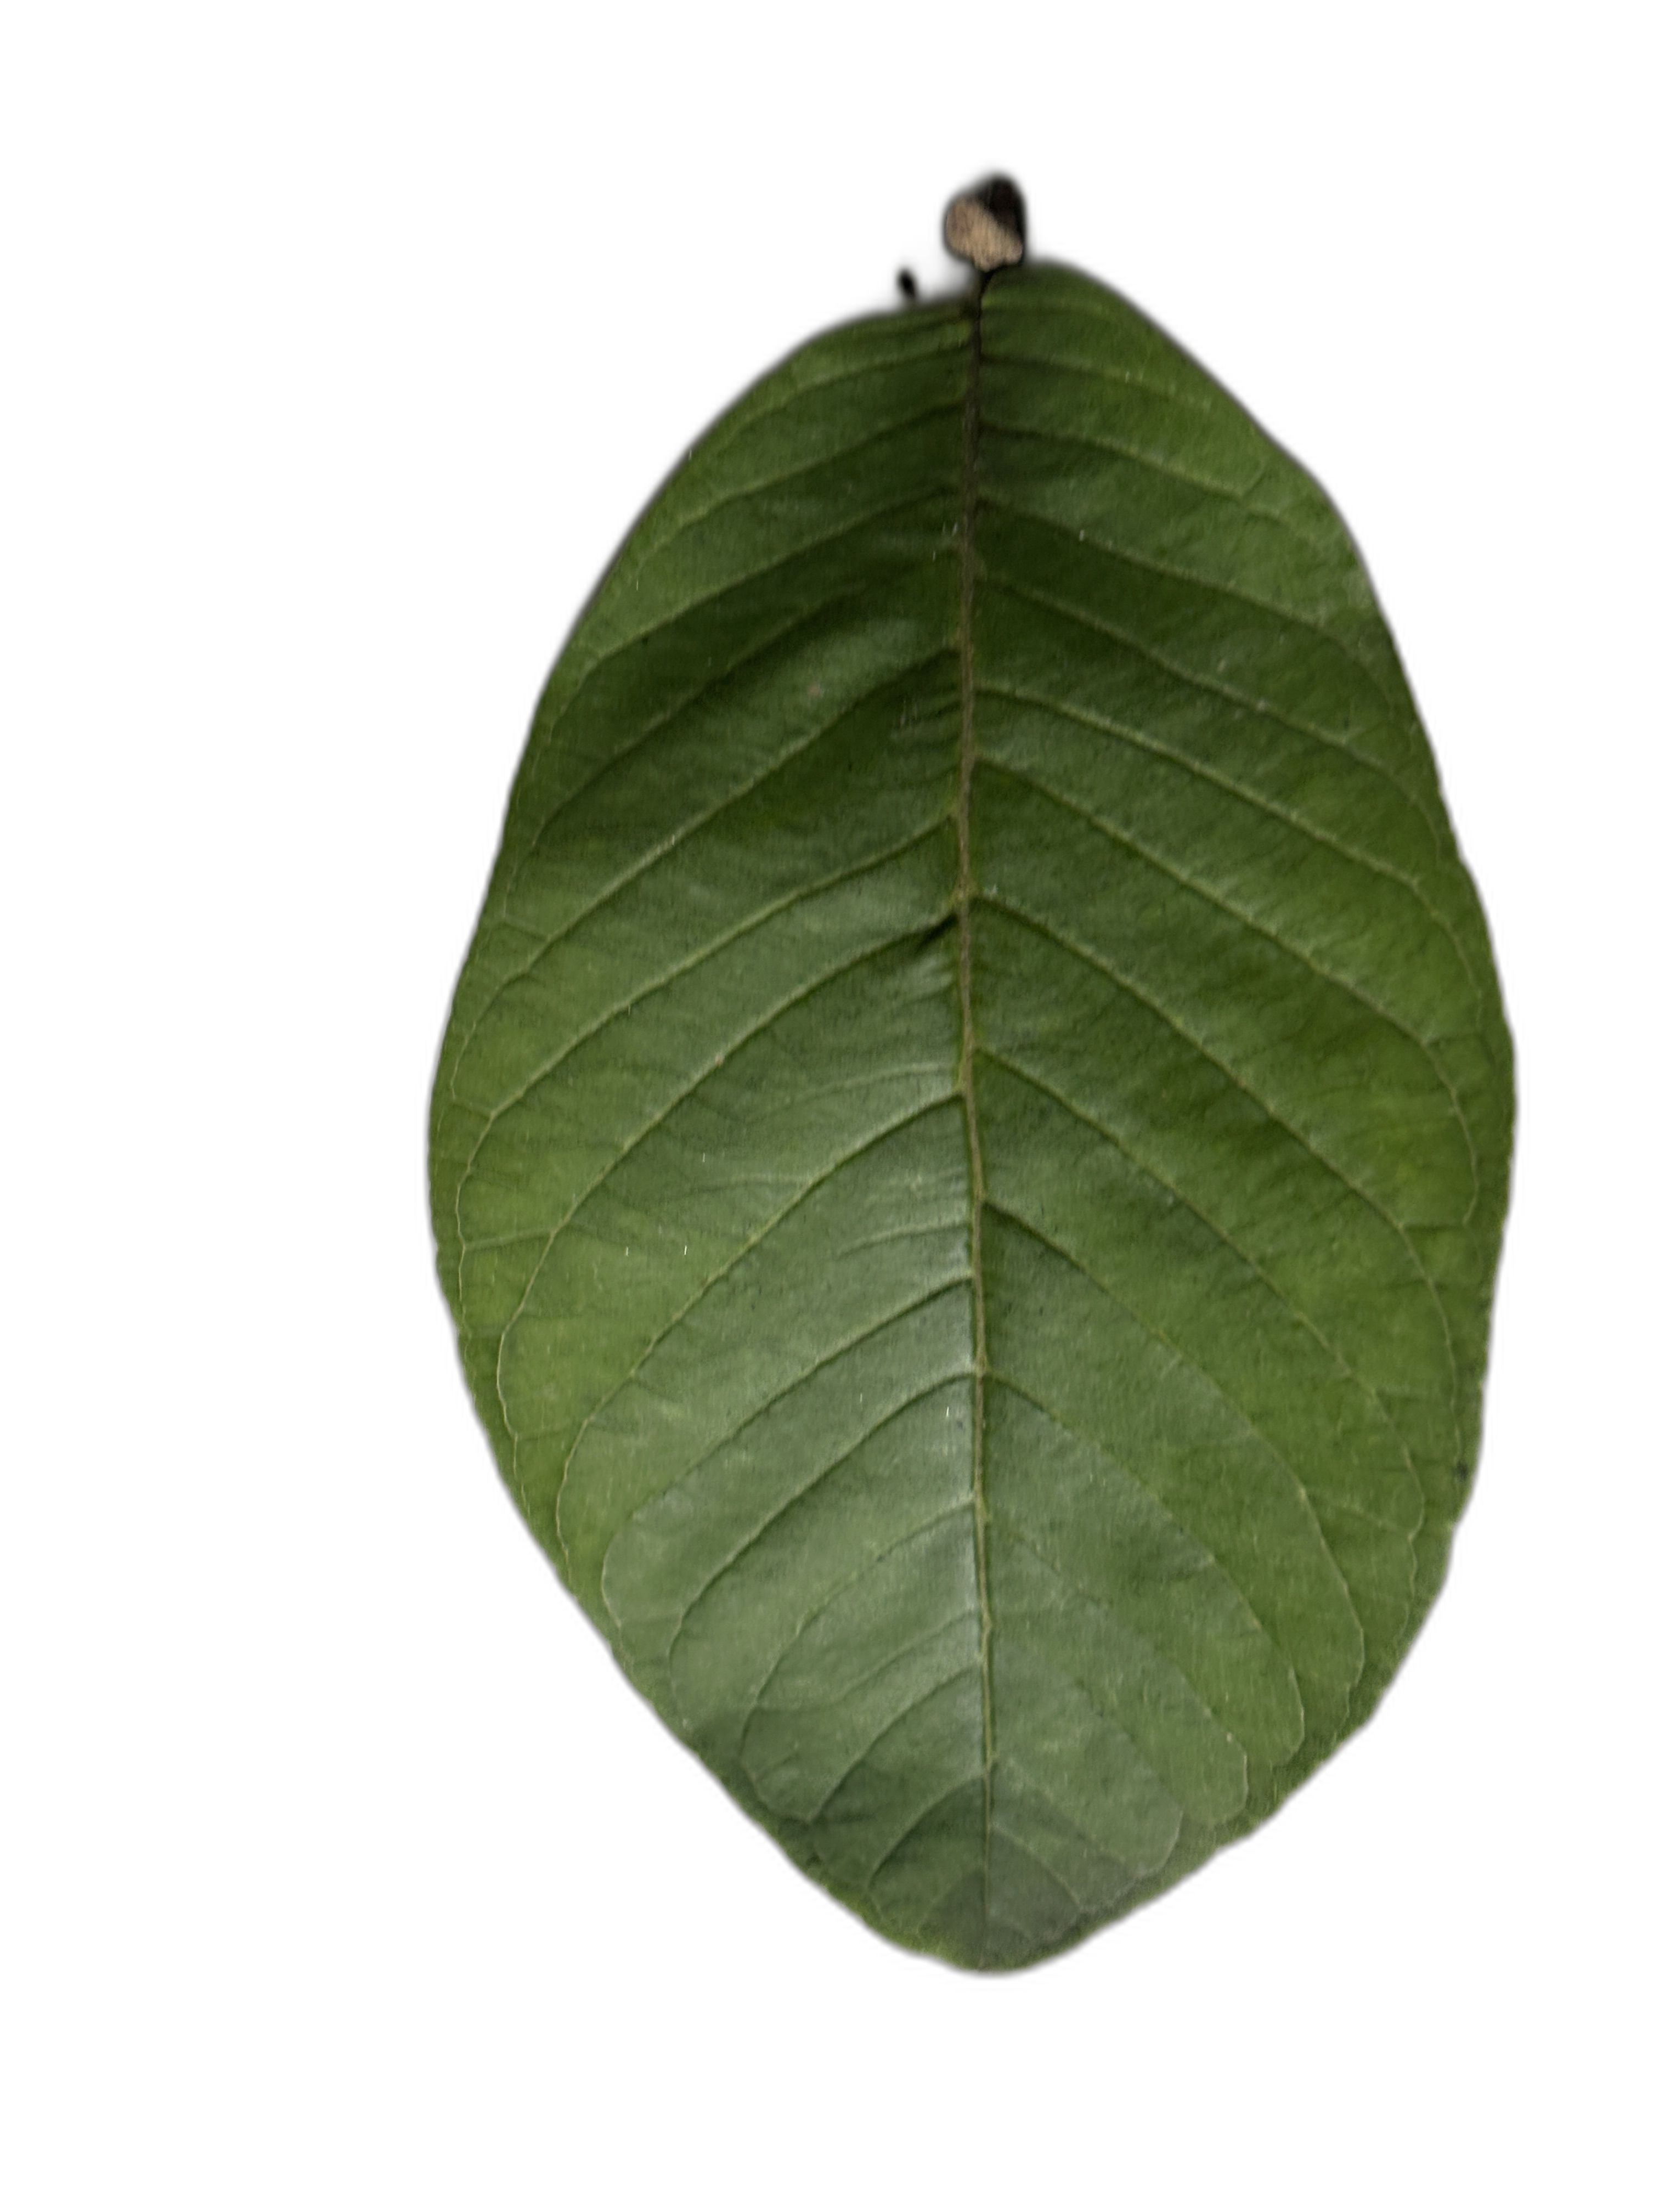
Plant part: leaf
Disease: Healthy